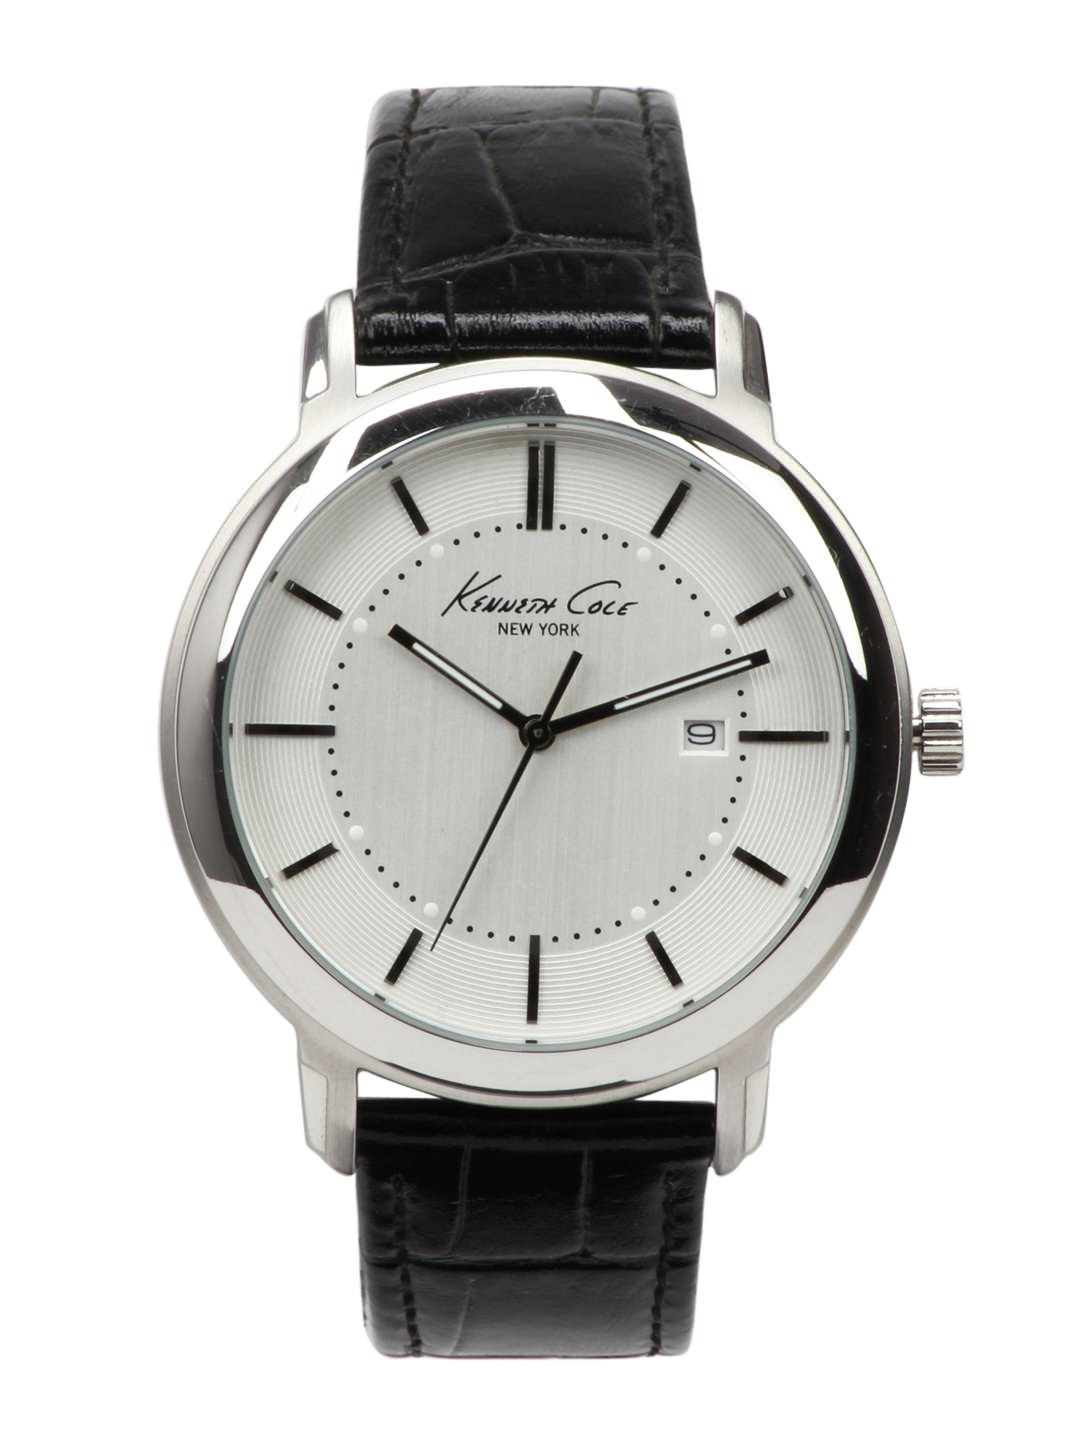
Kenneth Cole Men White Dial Watch
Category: Accessories / Watches / Watches
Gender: Men
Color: Off White
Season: Winter 2016
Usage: Casual